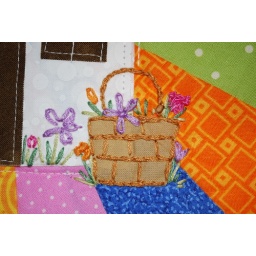
&amp;quot;Wish you Were Here&amp;quot;This is my little white house in Dresden and we live near a basket making company